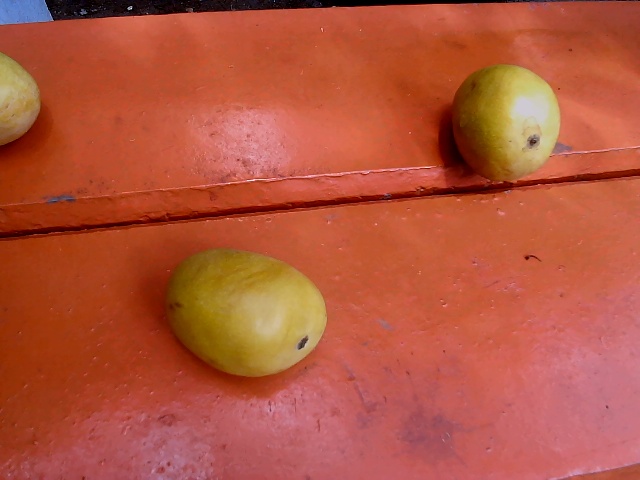
Label: Ripe_Mango